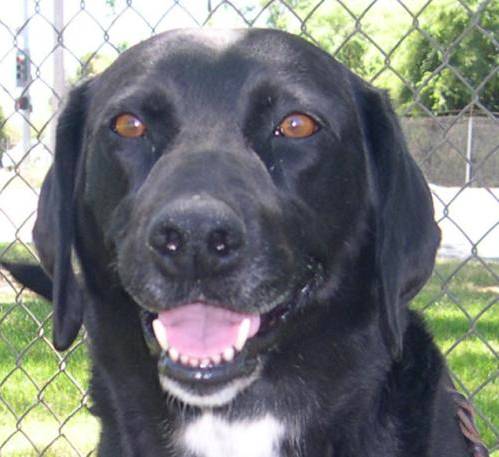
Label: dog